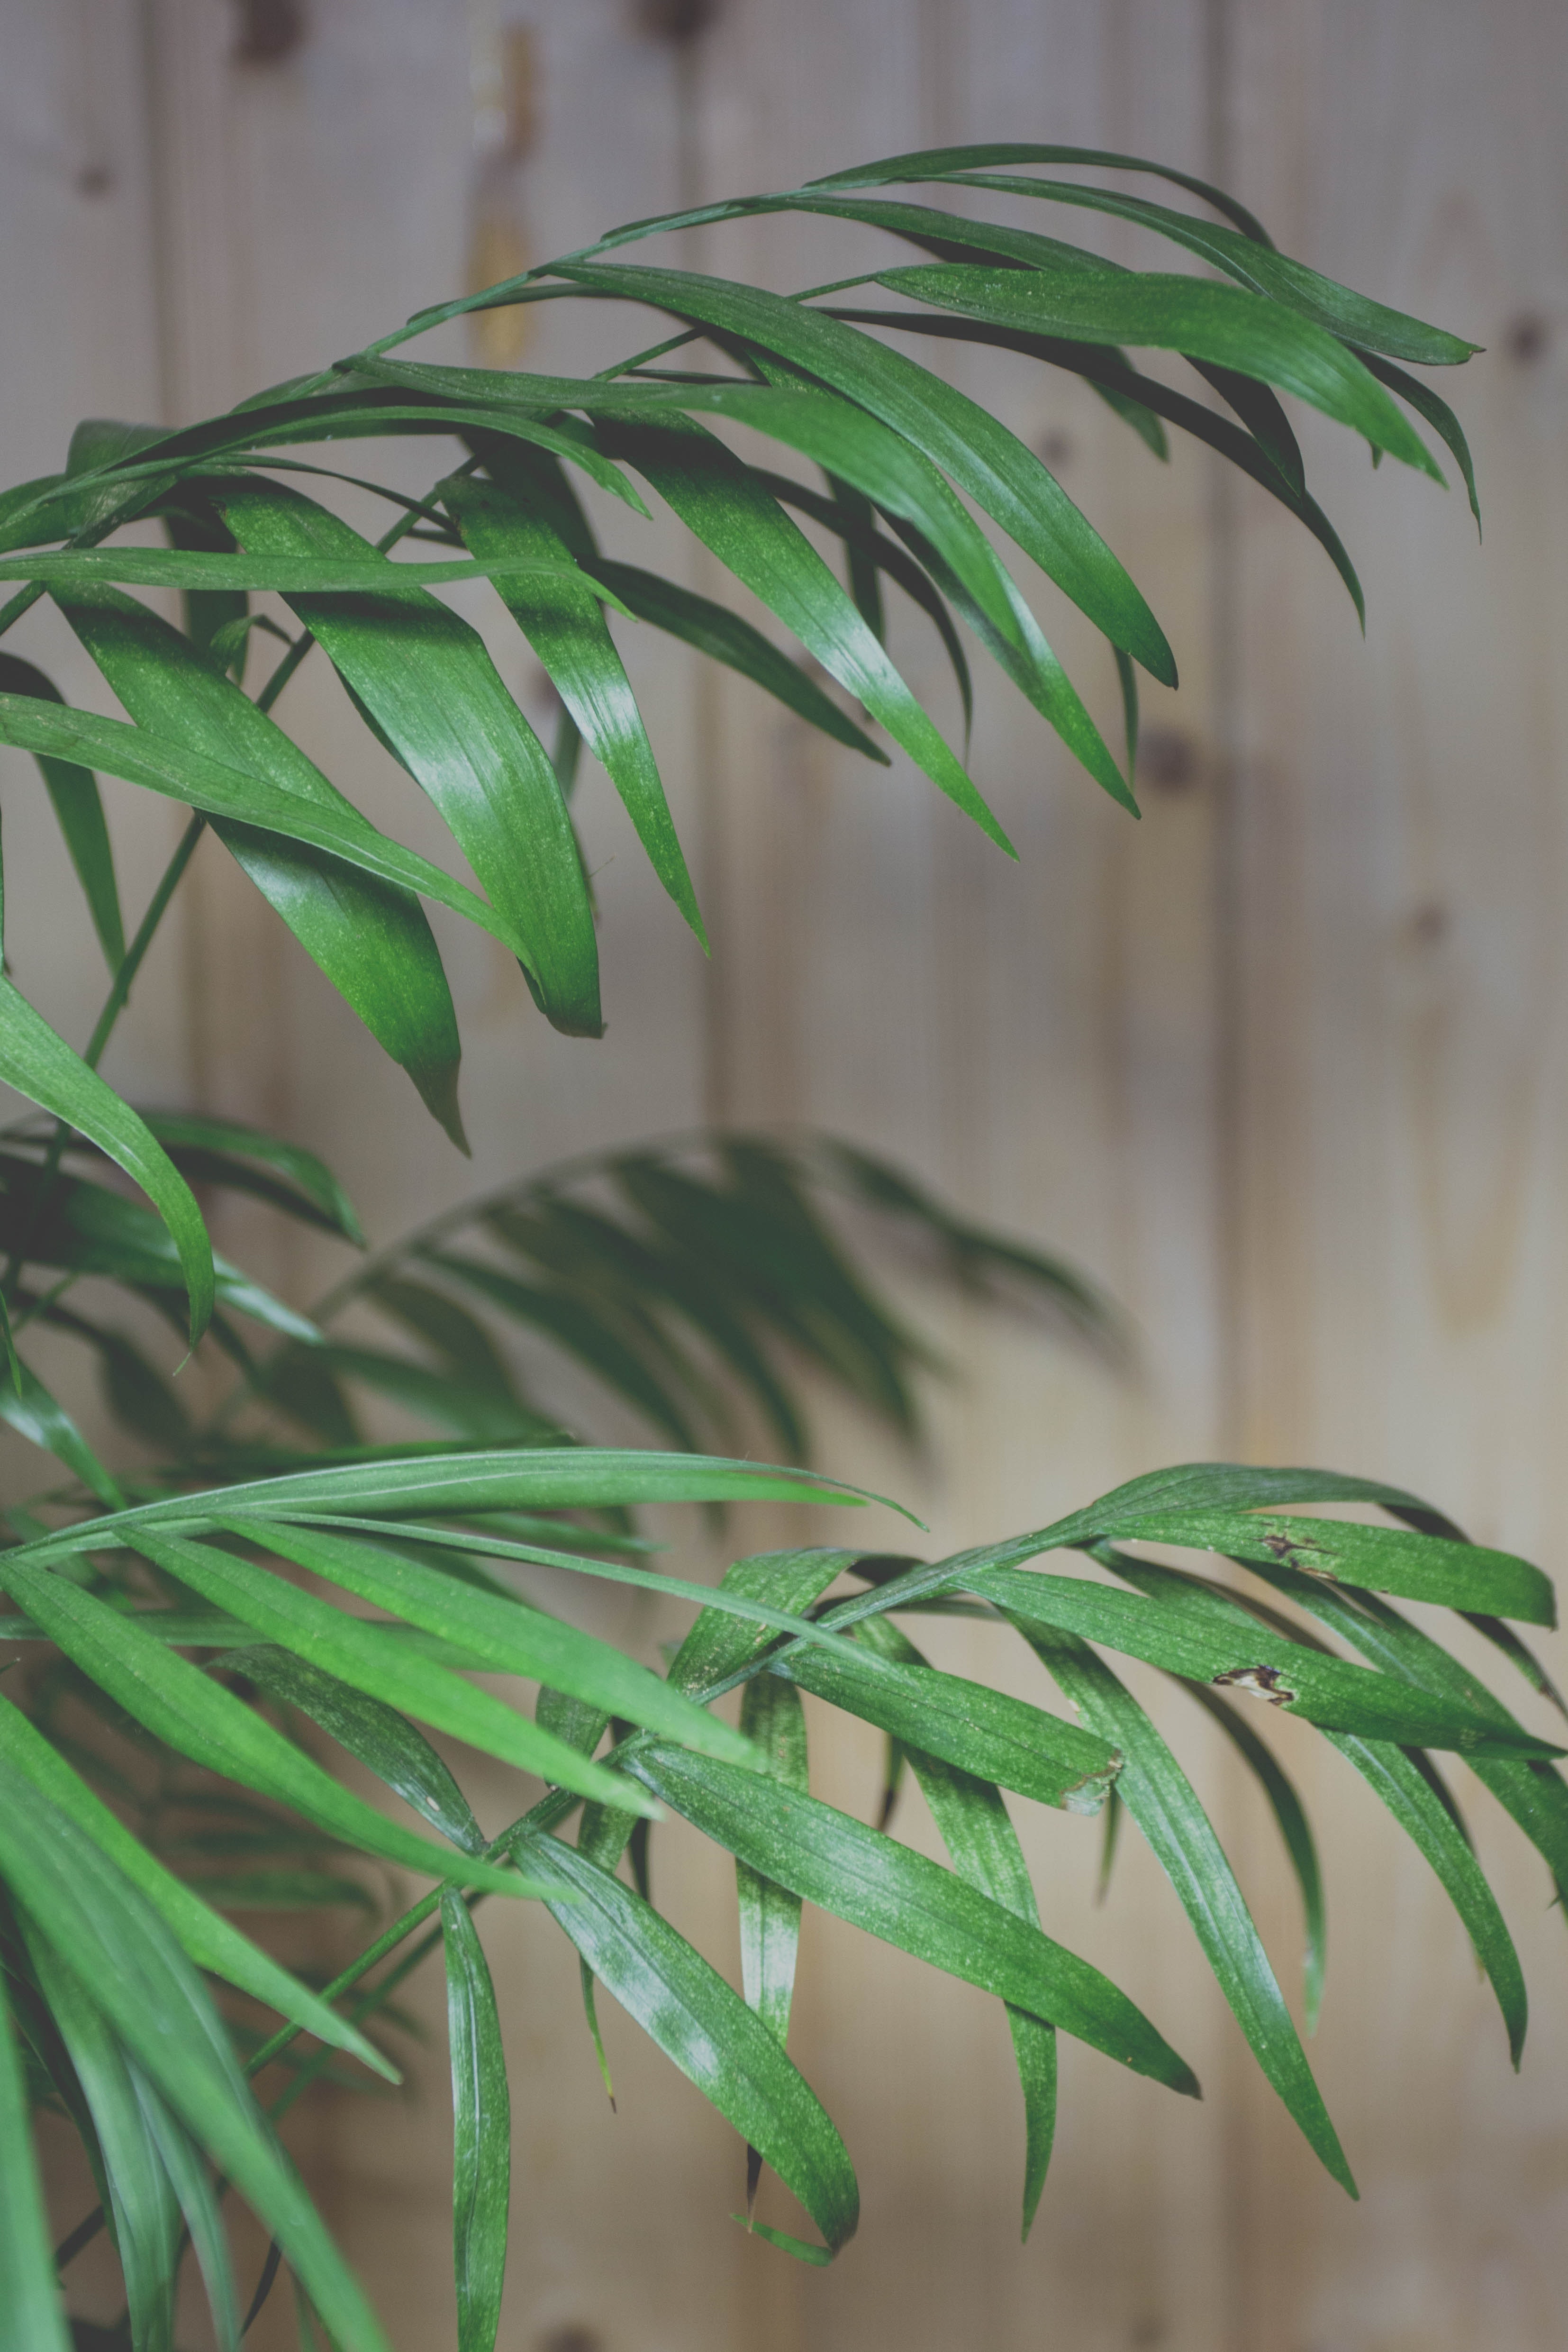
plant, terrestrial plant, leaf, tree, flower, botany, woody plant, organism, flowering plant, houseplant, monstera deliciosa, palm tree, plant stem, curry tree